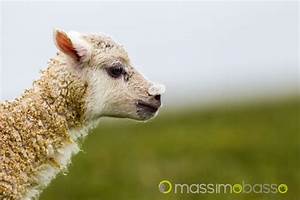
Label: pecora